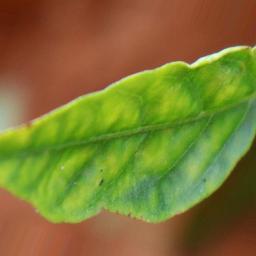
Label: nutritional